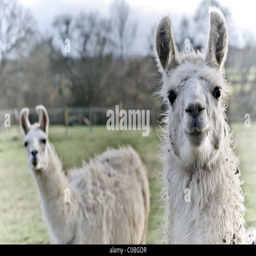
a pair of biological species look at the camera , in a field